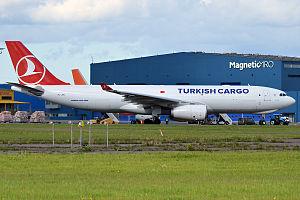
Turkish Airlines est la compagnie aérienne nationale turque, ainsi que la principale dans le pays. La compagnie fait partie de Star Alliance. Elle a pour activité principale le transport de passagers, de fret ainsi que la maintenance et l'entretien des avions.